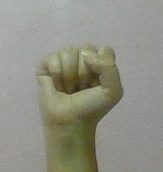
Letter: saad